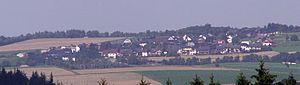
Rodder est une municipalité allemande située dans le land de Rhénanie-Palatinat et l'arrondissement d'Ahrweiler.